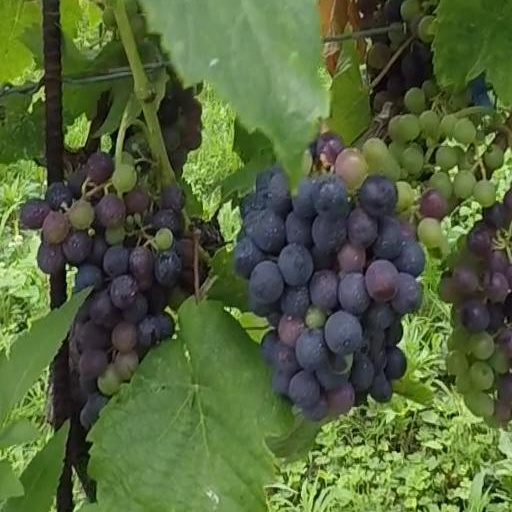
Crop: grape